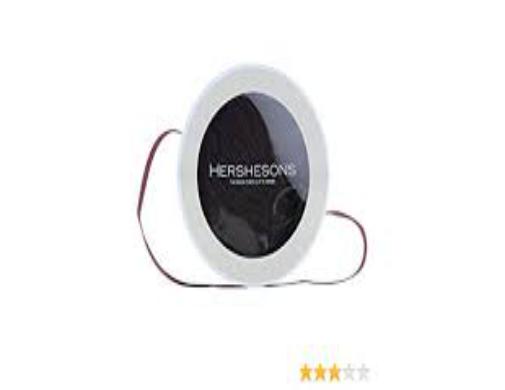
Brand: hershesons
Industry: Necessities